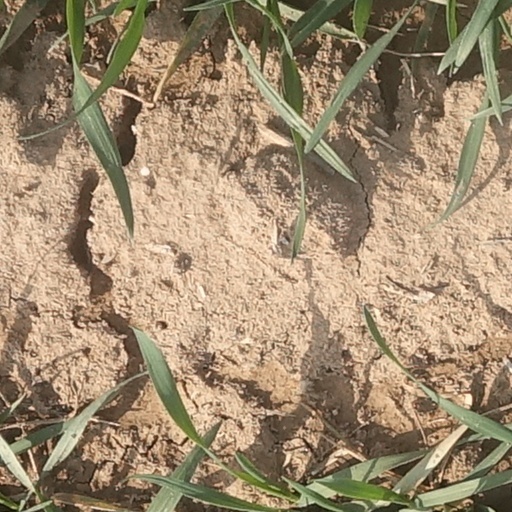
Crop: wheat